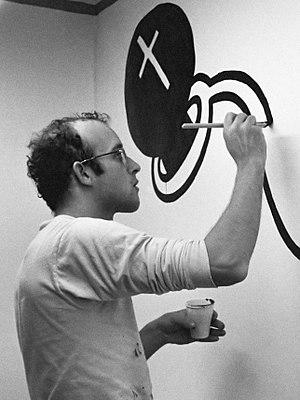
Keith Haring, né le 4 mai 1958 à Reading en Pennsylvanie et mort le 16 février 1990 à New York, est un artiste, dessinateur, peintre et sculpteur américain. Il était ouvertement homosexuel et très engagé pour les droits des LGBT notamment.